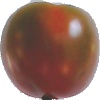
Label: Tomato Maroon 1